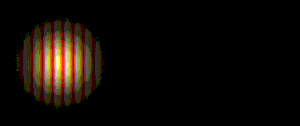
Un paquet d'ondes gaussien. La couleur (blanc jaune rouge) indique la phase de la fonction d'onde &#x03C8
En physique, la dualité onde-corpuscule est un principe selon lequel tous les objets physiques peuvent présenter parfois des propriétés d'ondes et parfois des propriétés de corpuscules. La manifestation de ces propriétés ne dépend pas seulement de l'objet étudié isolément, mais aussi de tout l'appareillage de mesure utilisé. Ce concept fait partie des fondements de la mécanique quantique. Le cas d'école est celui de la lumière, qui présente deux aspects complémentaires selon les conditions d'expérience : elle apparait soit ondulatoire, d’où le concept de longueur d’onde, soit corpusculaire, d'où le concept de photons.